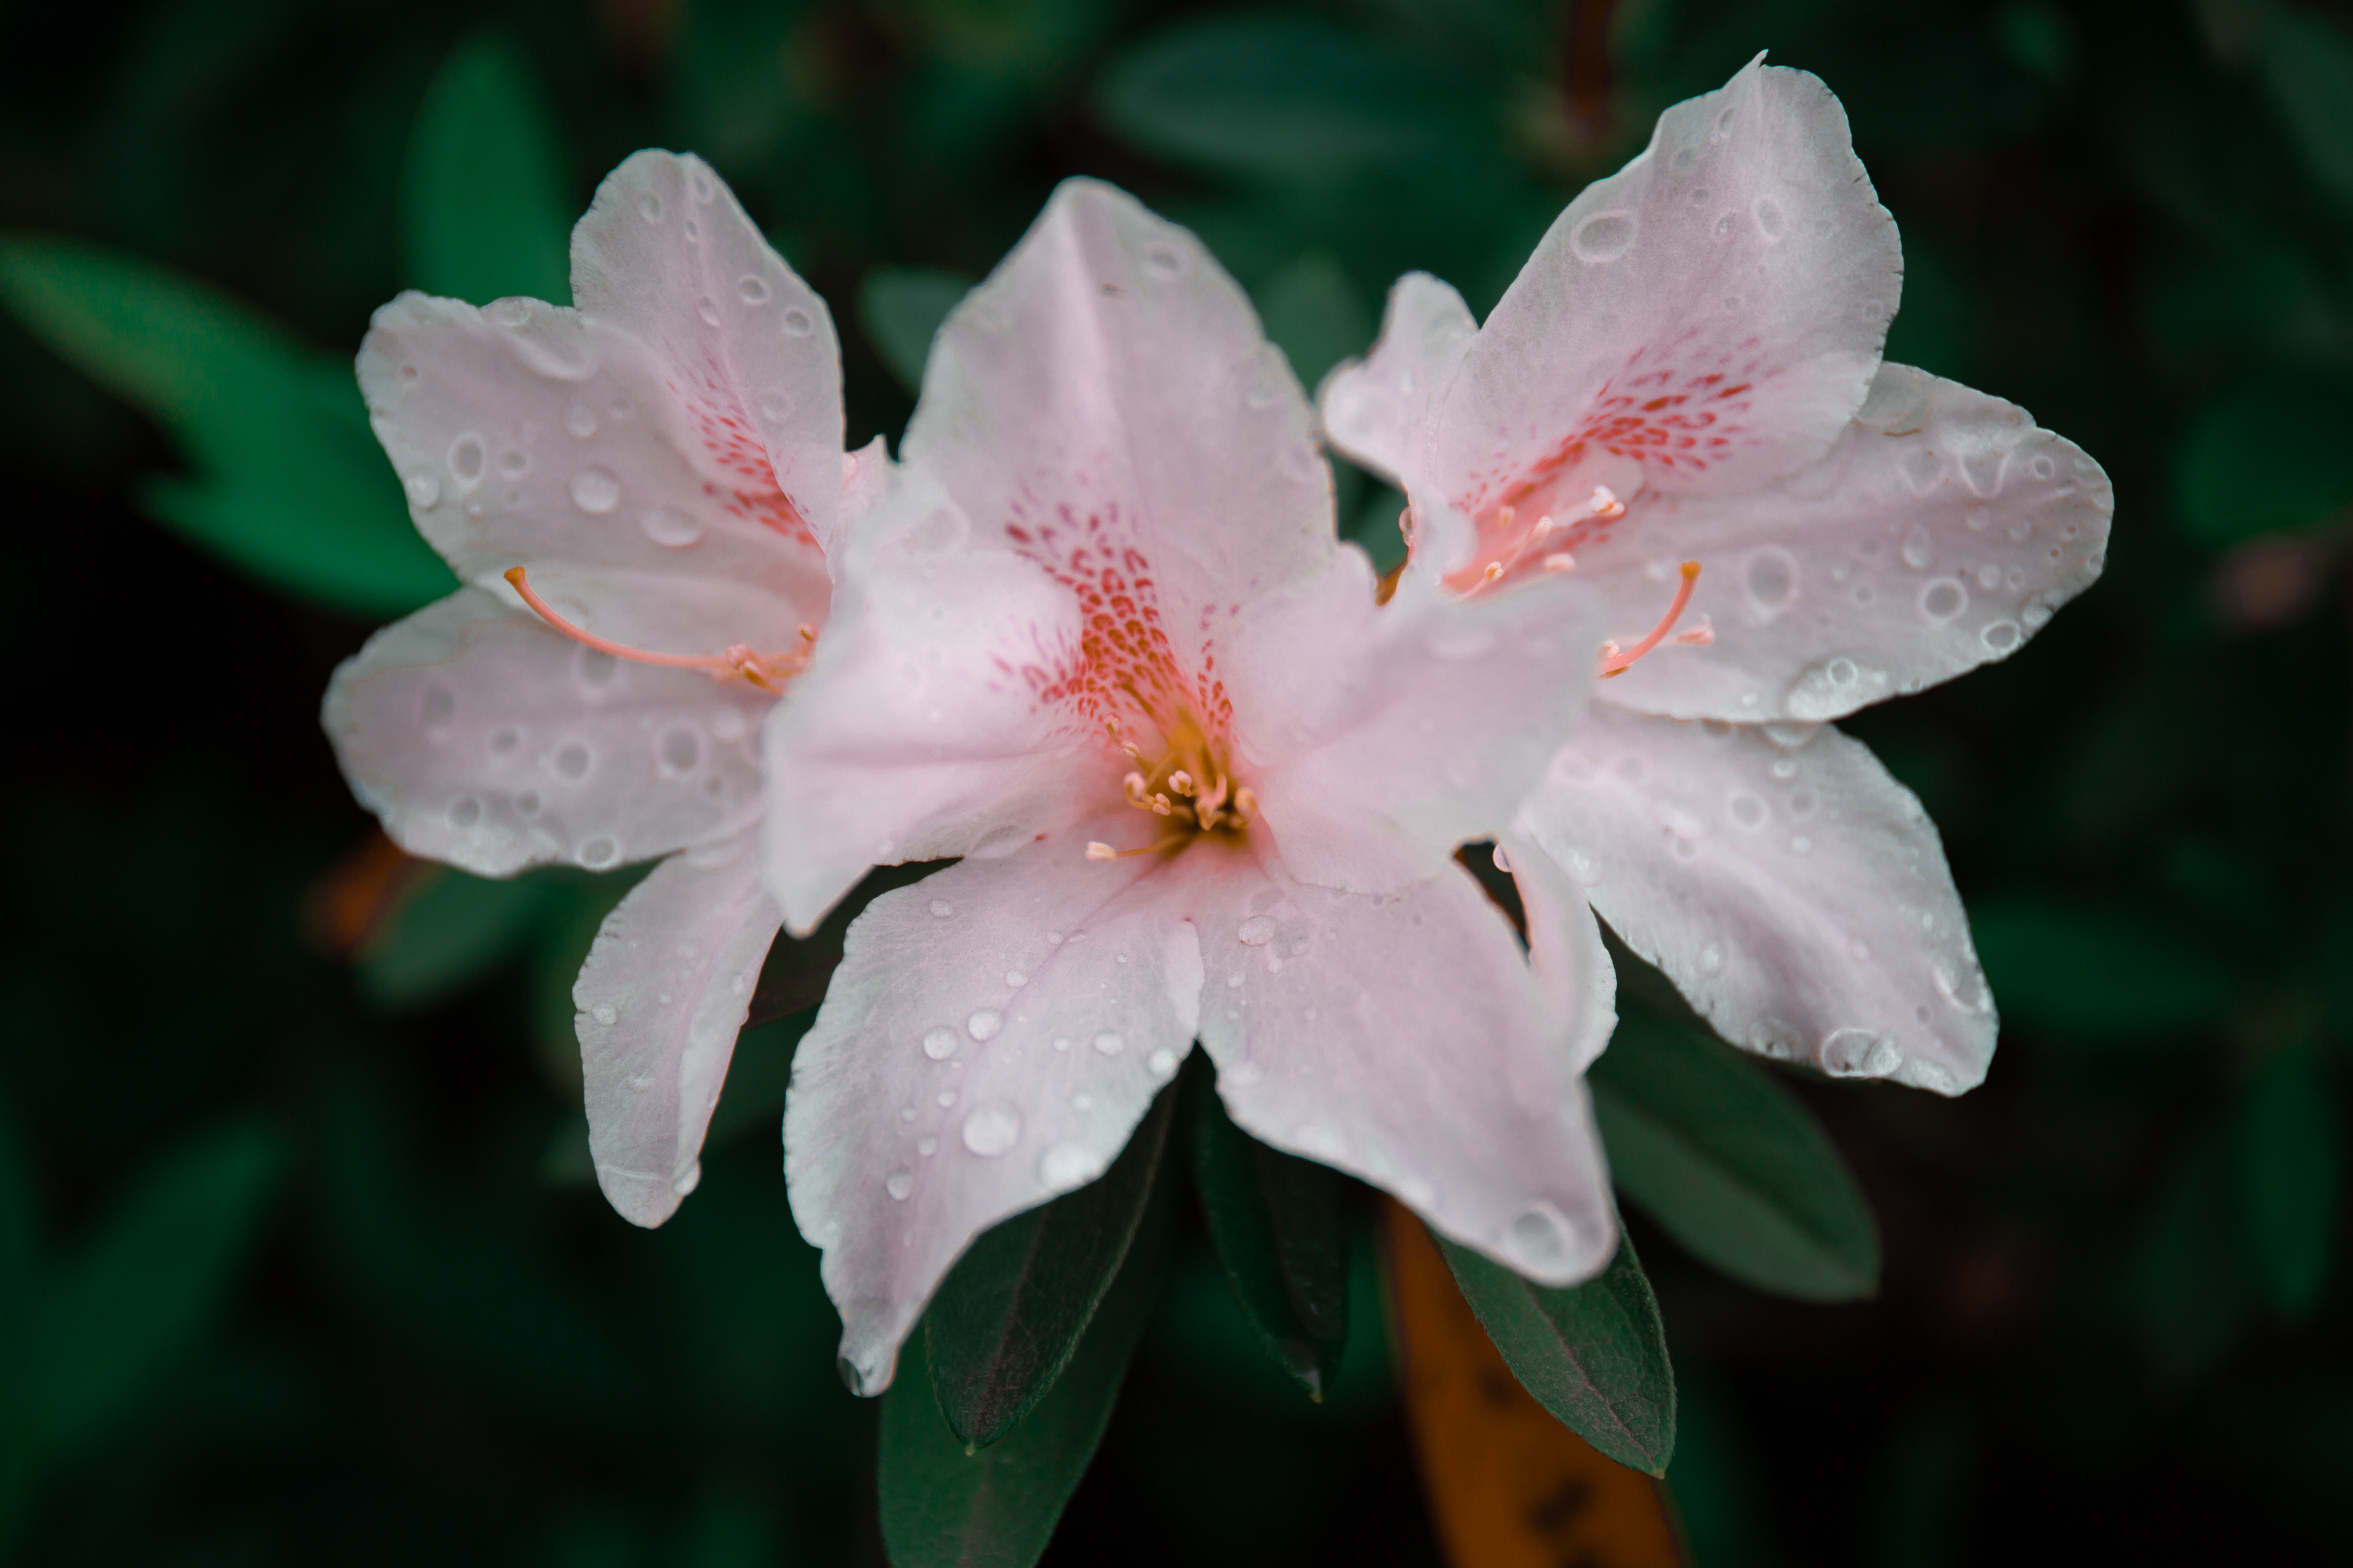
azalea, flower, plant, petal, terrestrial plant, tree, shrub, flowering plant, herbaceous plant, close up, annual plant, peach, malvales, pollen, plant stem, lily family, four o clock family, Pedicel, Rhododendron catawbiense, ericales, Lily order, rhododendron